James Young (chemist)

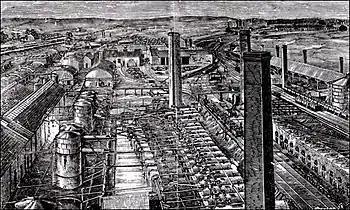

In 1865 Young bought out his business partners and built second and larger works at Addiewell, near West Calder. It was a substantial industrial complex, in its time one of the largest chemical works in Scotland. In 1866 Young sold the concern to Young's Paraffin Light and Mineral Oil Company. Although Young remained in the company, he took no active part in it, instead withdrawing from business to occupy himself with yachting, travelling, scientific pursuits, and looking after the estates which he had purchased.